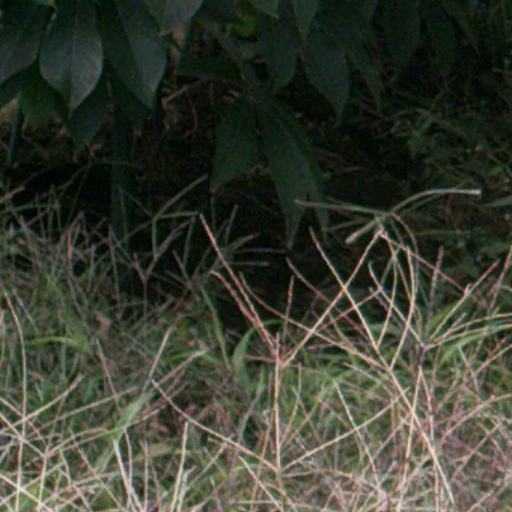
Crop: cassava